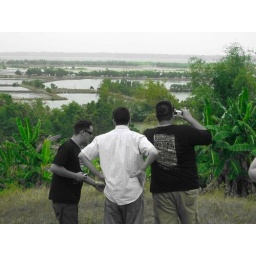
The view from the resthouse on top of the hill over looking the fish ponds headed towards the ocean.